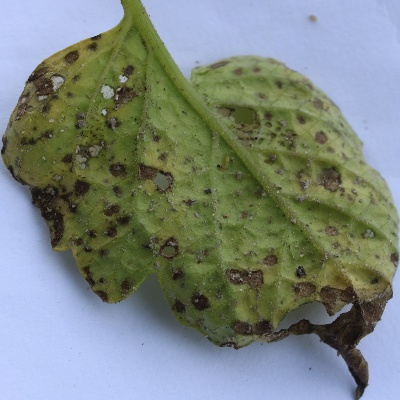
Crop: Tomato
Condition: leaf blight